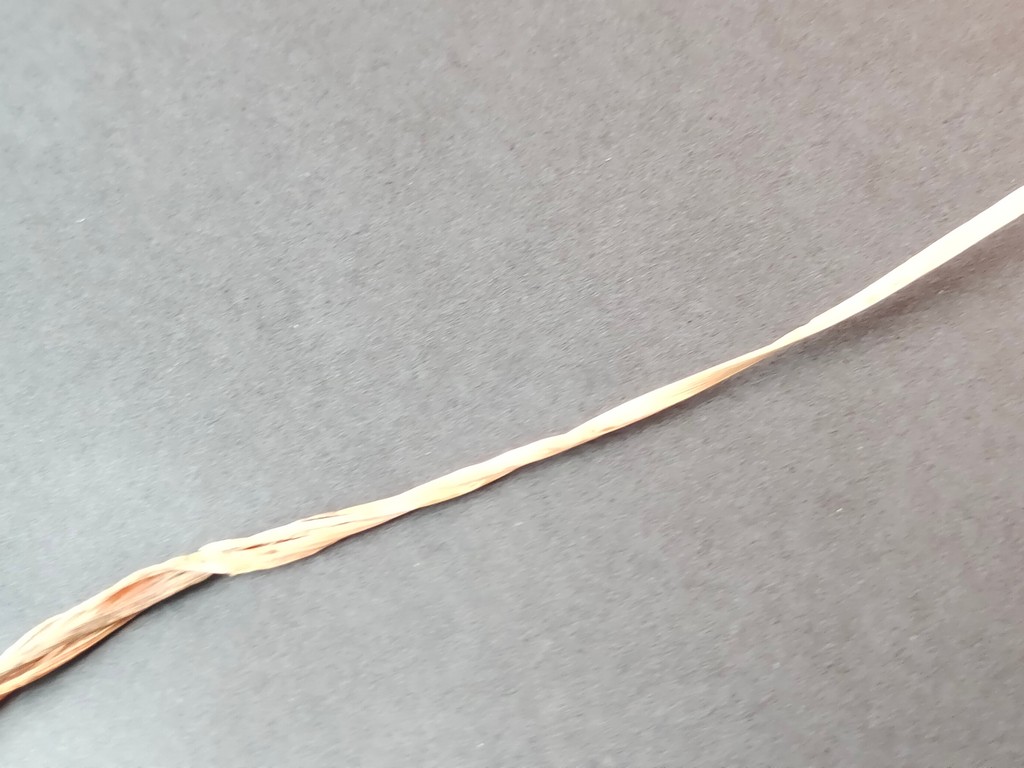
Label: Dried